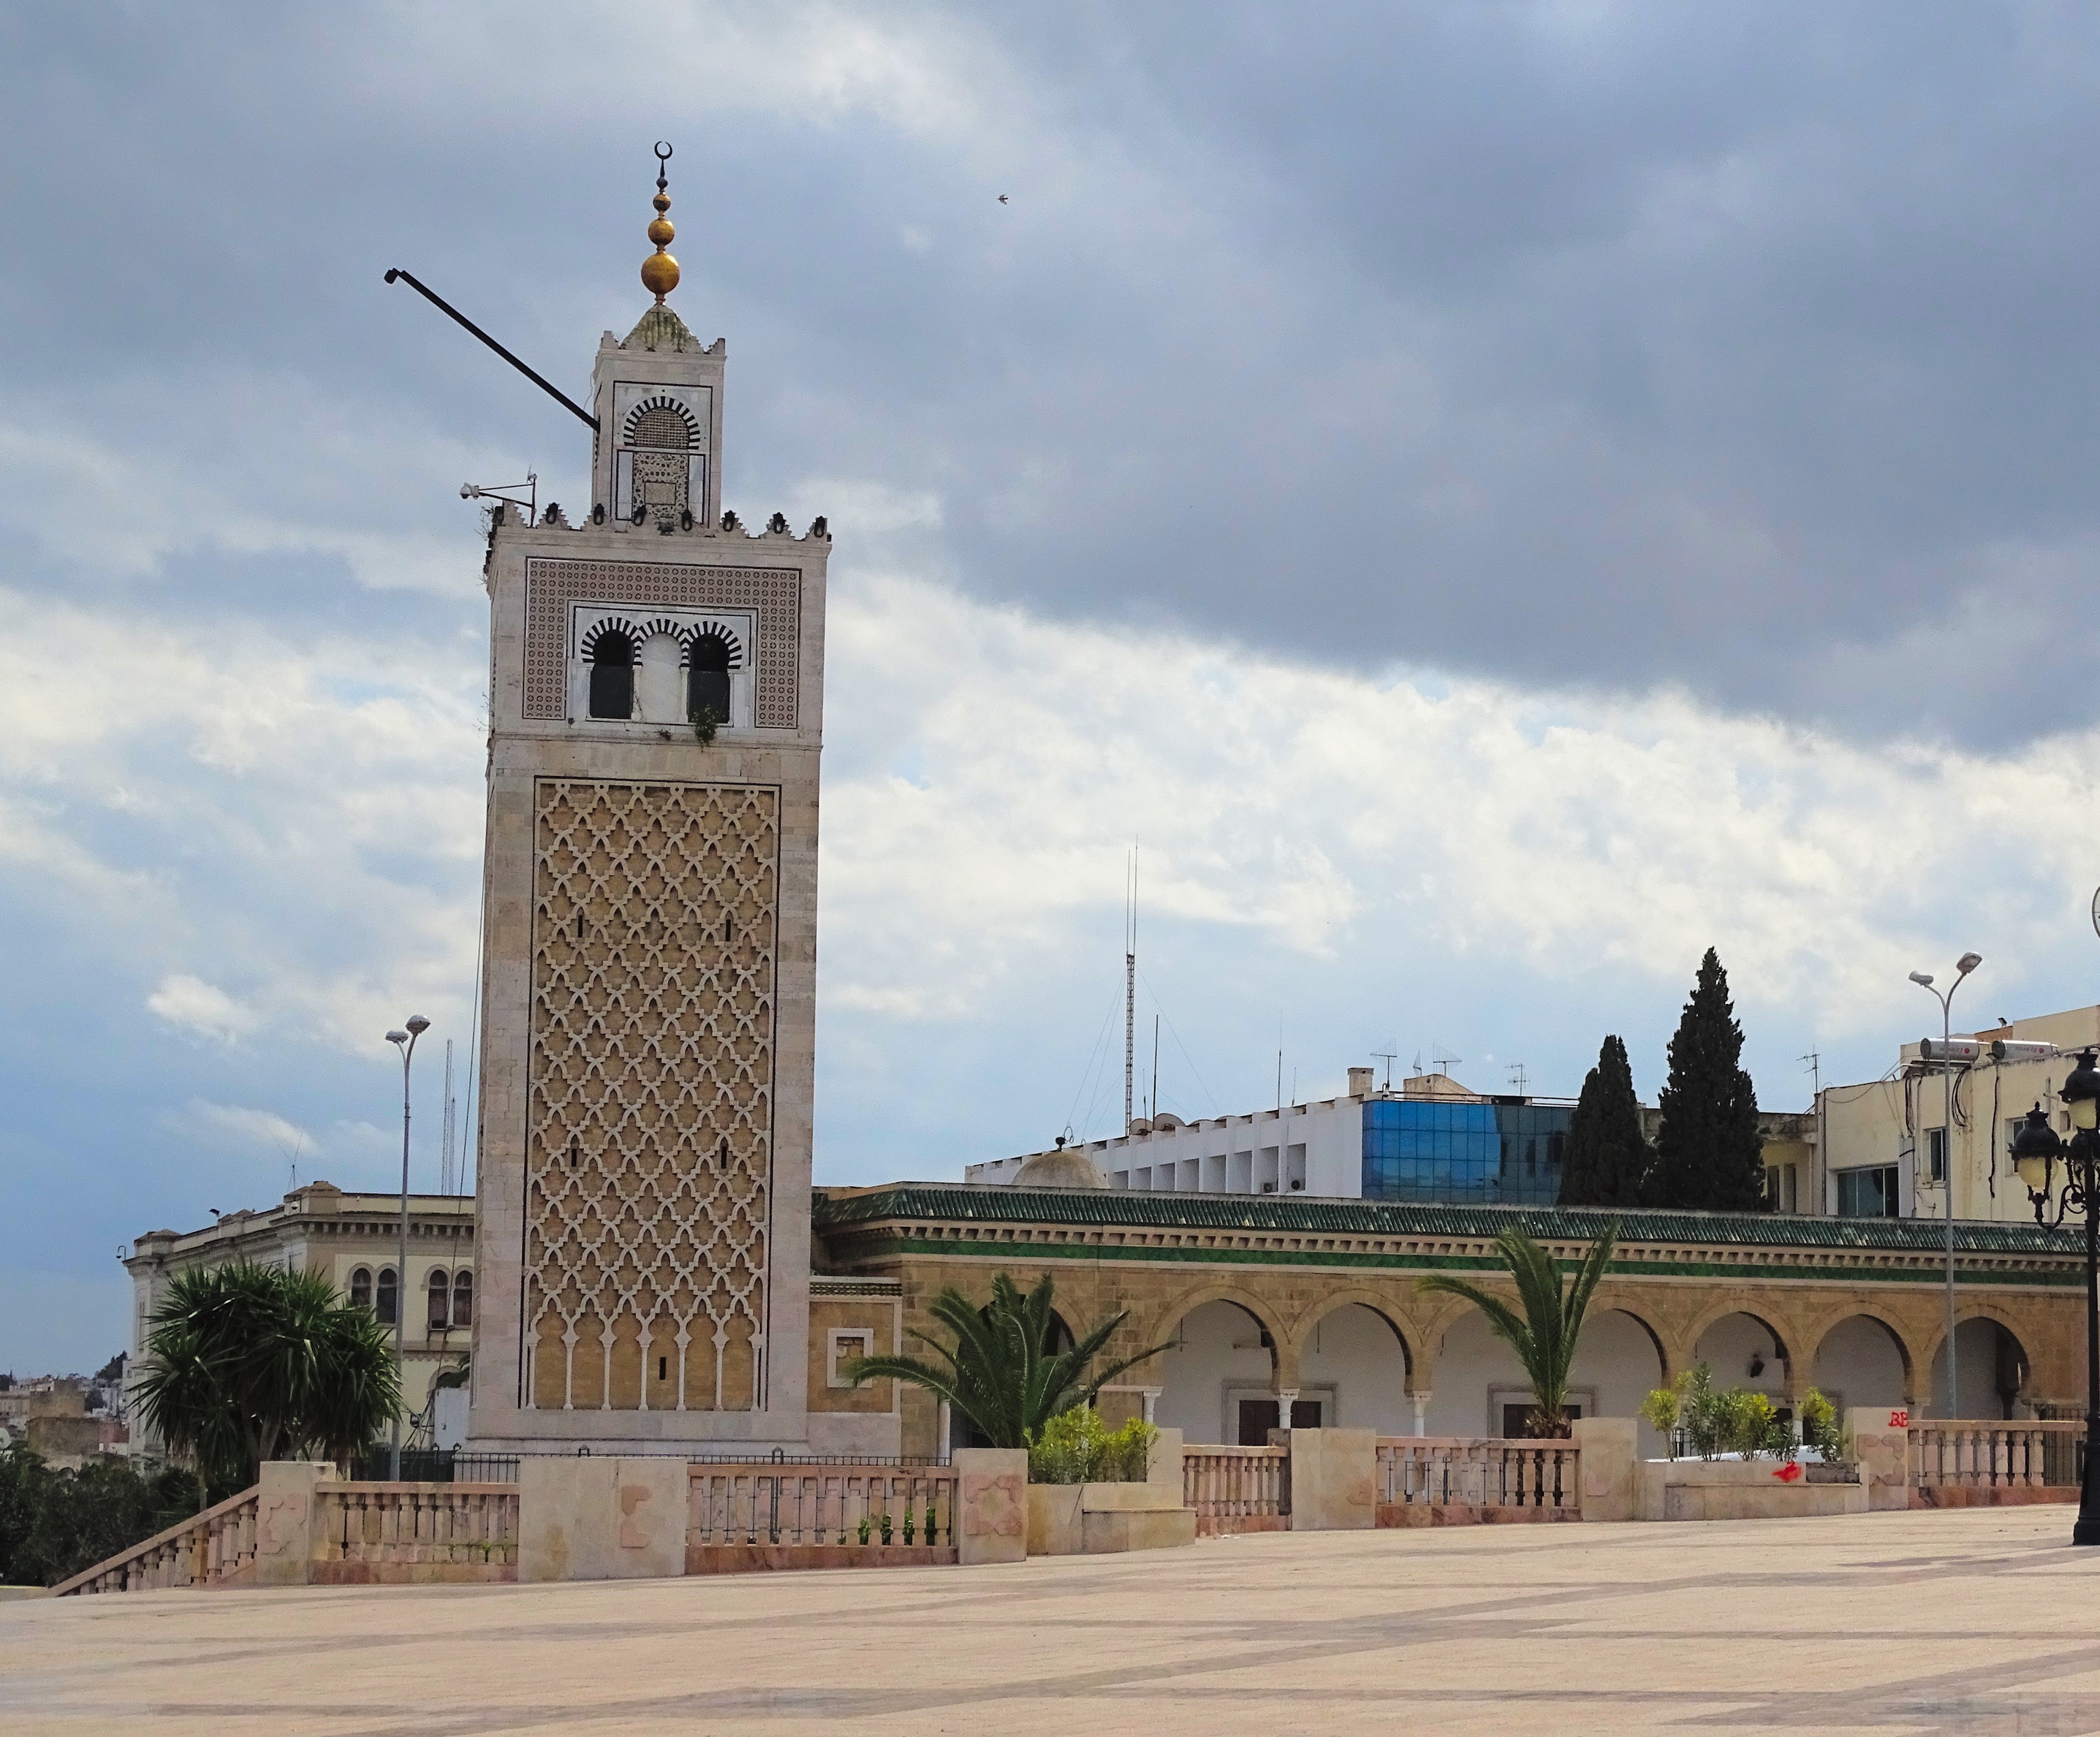
building, monument, tower, plaza, landmark, church, place of worship, clock tower, bell tower, mosque, minaret, tunisia, tunis